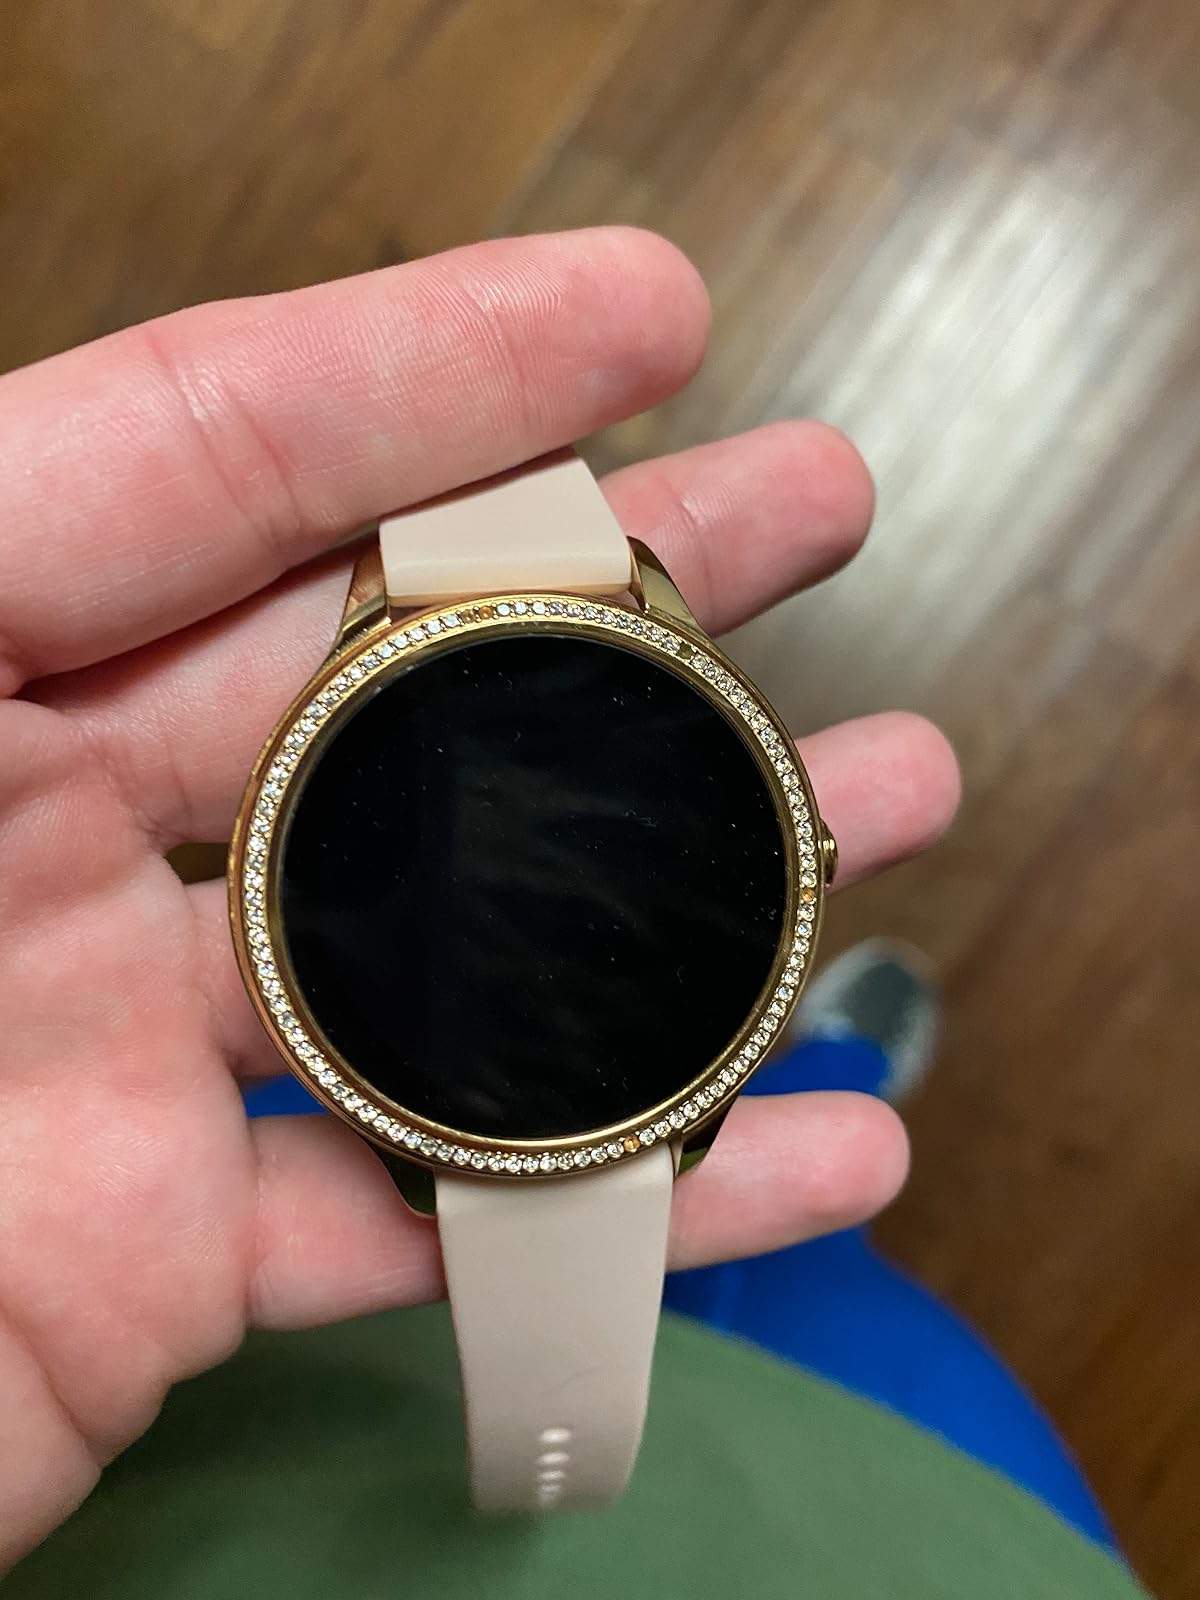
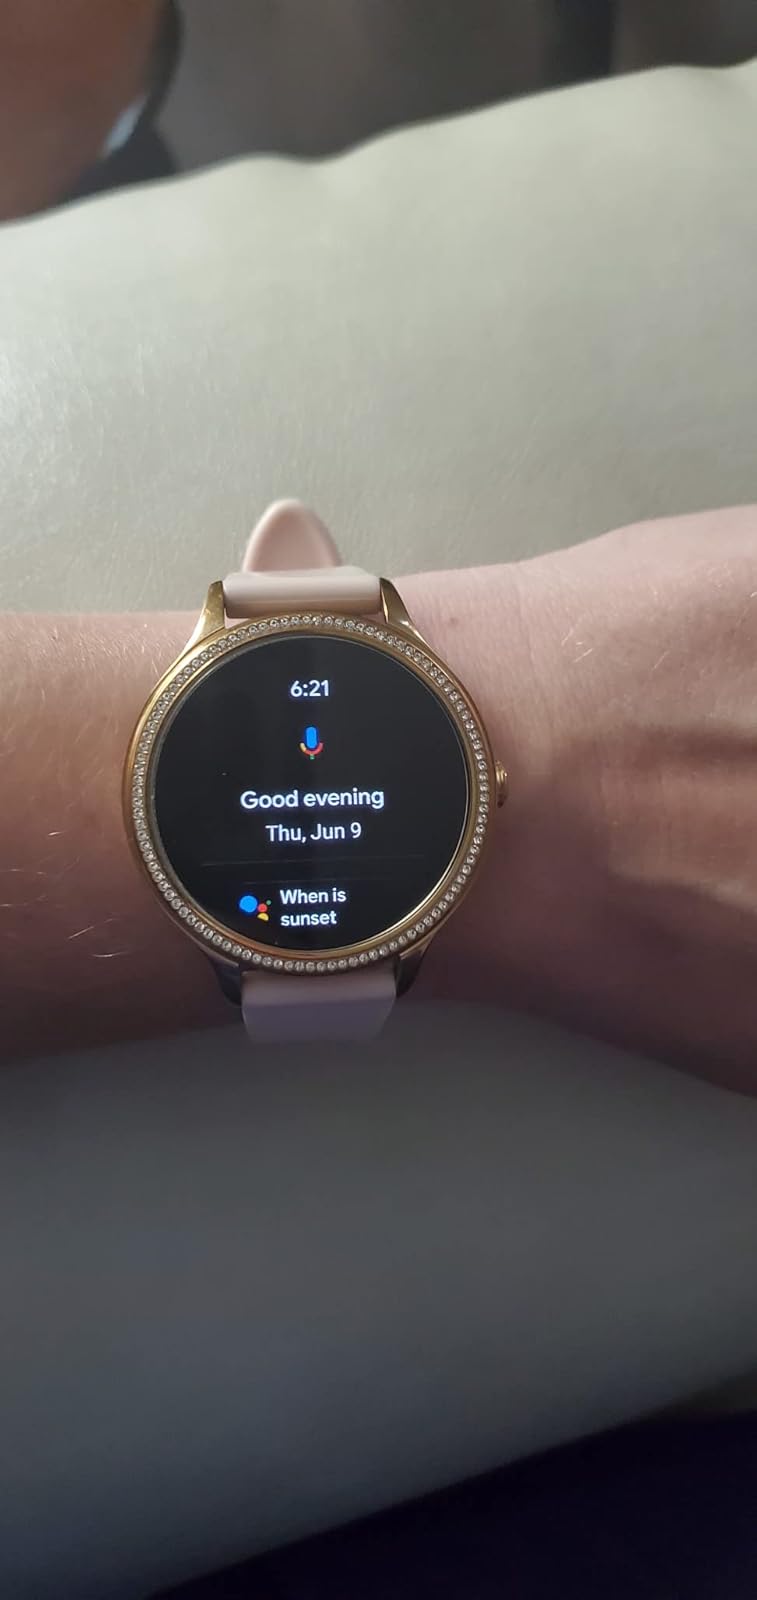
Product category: smartwatch
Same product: yes